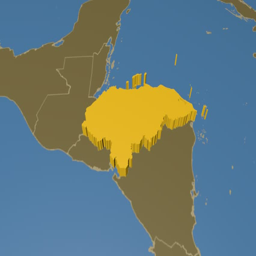
constitutional republic extruded on the world map with administrative borders .